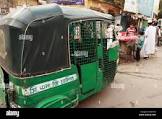
Vehicle type: Auto Rickshaws